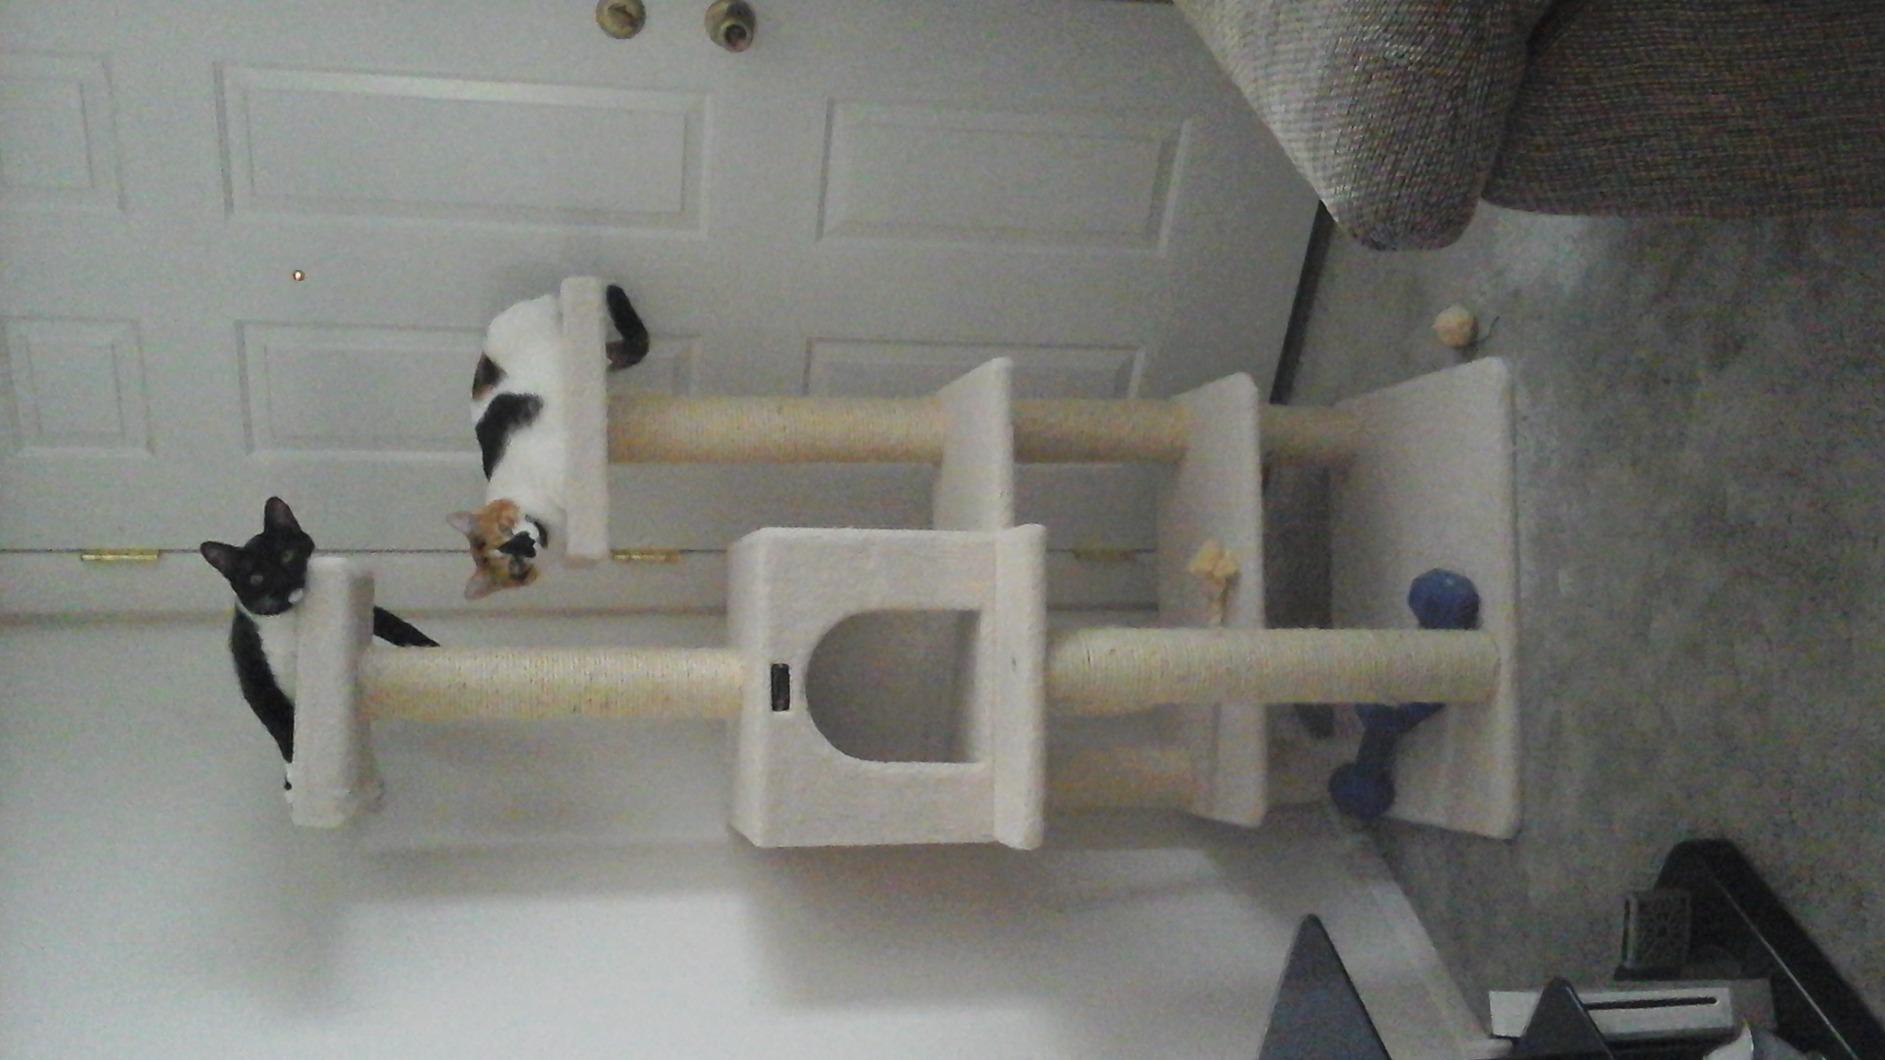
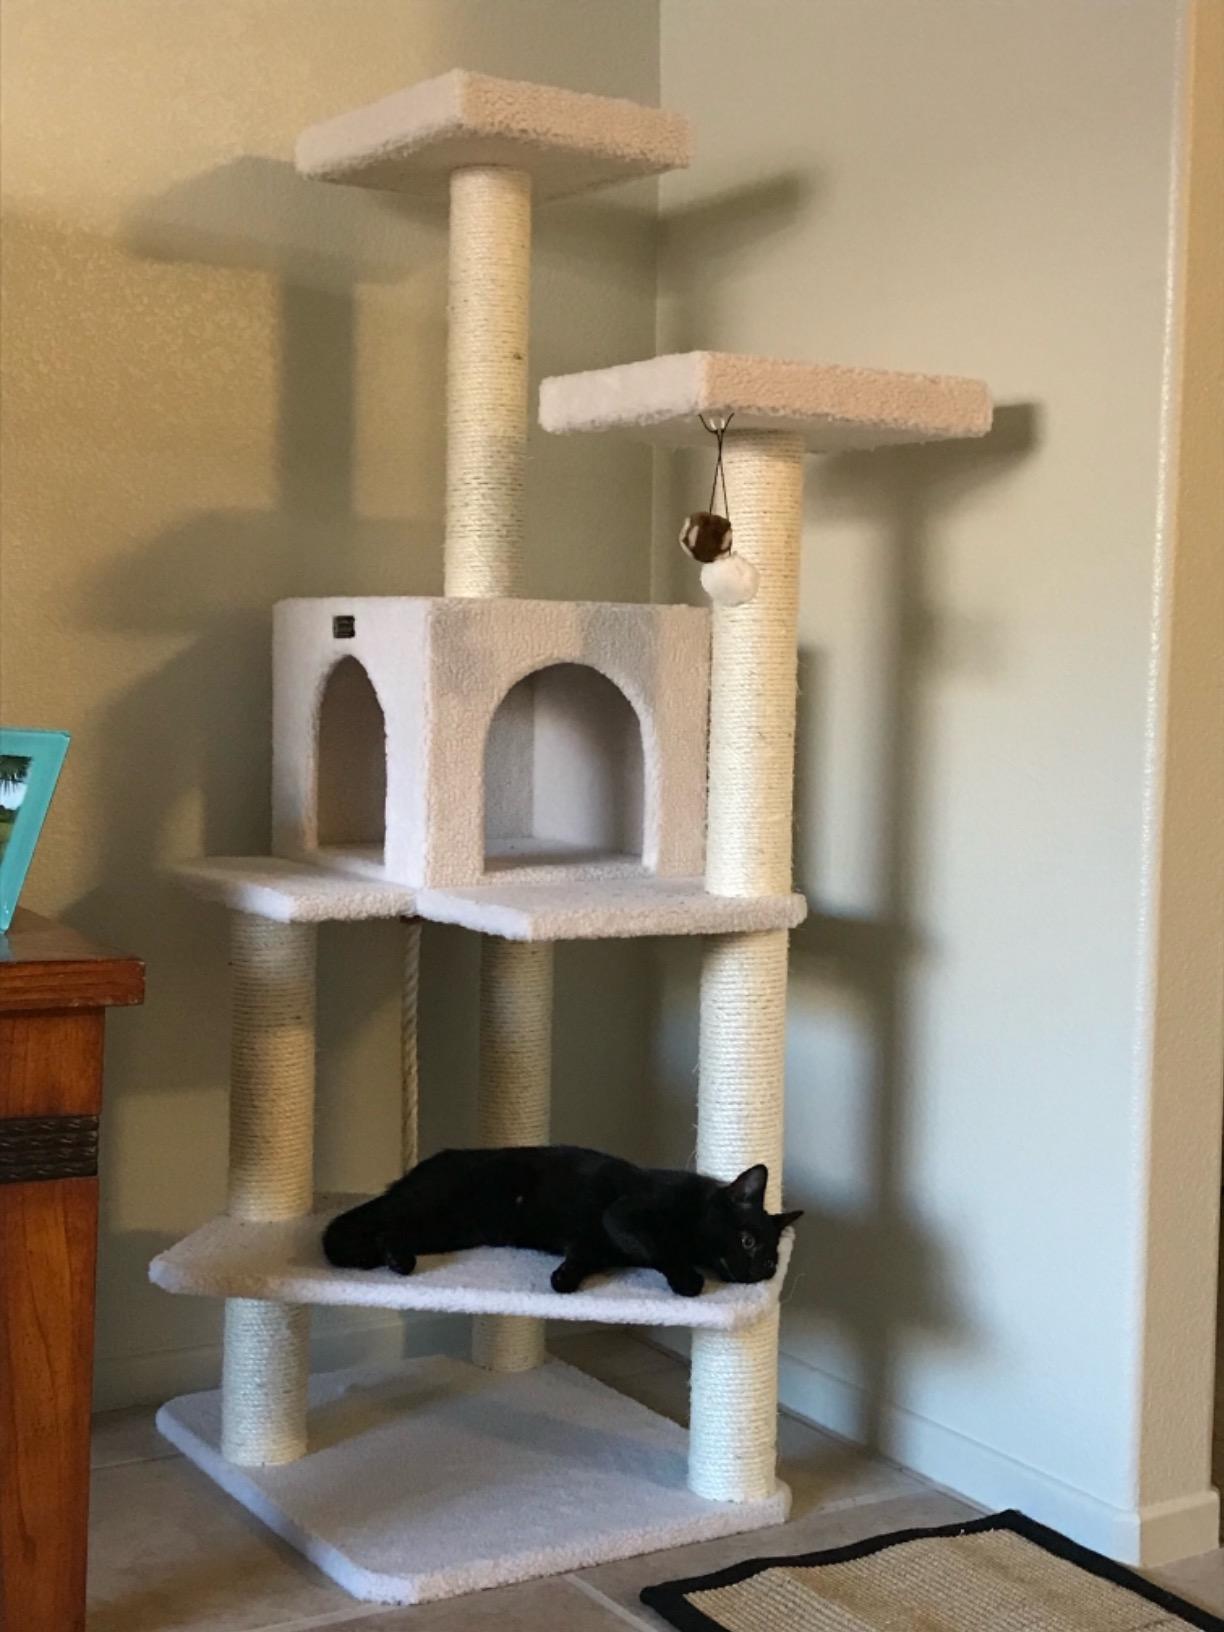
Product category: items_cat tree
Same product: yes